Giddings-Burnham House

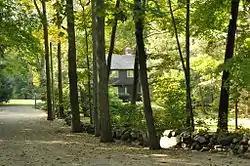

The Giddings-Burnham House is a historic house in Ipswich, Massachusetts. The house was probably built in the 1640s by George Giddings and was sold to his brother-in-law Thomas Burnham. The earliest documentation for this property was the deed of sale between George Giddings and Thomas Burnham in 1667 negating previous thoughts that the house was not built until 1680. The original house has been expanded and renovated and has a plaque on the door from the Ipswich Historical Commission stating that the home was built before 1667 by George Giddings.